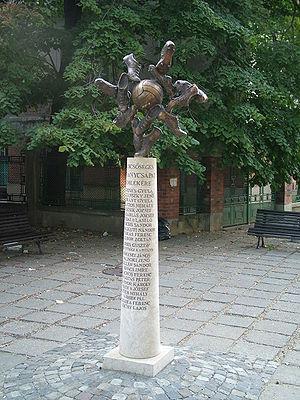
L'appellation Onze d'or ou Équipe en or définit l'équipe nationale hongroise de football de la première moitié des années 1950, championne olympique en 1952 et finaliste malheureuse de la coupe du monde de football de 1954.
Ferenc Puskás, né Ferenc Purczeld Biró, le 2 avril 1927 à Budapest en Hongrie et mort le 17 novembre 2006 dans la même ville, est un footballeur international hongrois, généralement considéré comme le meilleur joueur de l'histoire de la Hongrie et comme l'un des plus grands artistes à avoir jamais participé à la Coupe du monde. Naturalisé espagnol en 1961, il joue jusqu'à l'âge de 40 ans en 1967 puis poursuit sa carrière comme entraîneur. Durant sa carrière, Ferenc Puskás a évolué au Budapest Honvéd puis au Real Madrid.
L'équipe de Hongrie de football est l'équipe nationale qui représente la Hongrie lors des compétitions internationales masculines de football, sous l'égide de la Fédération hongroise de football. Elle consiste en une sélection des meilleurs joueurs hongrois.